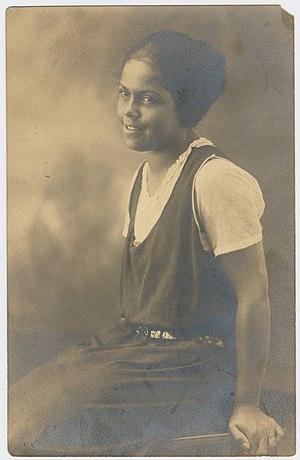
Gwendolyn B. Bennett est une artiste, auteure, et journaliste américaine. Elle a constribué au journal Opportunity: A Journal of Negro Life en y chroniquant les avancées de la Renaissance de Harlem dans sa rubrique The Ebony Flute. Bien que souvent négligée par l'histoire de la littérature, Gwendolyn B. Bennett a de réels talents prosodique et poétique. Sa nouvelle sans doute la plus connue, Wedding Day, a été publié dans le premier numéro de Fire!!, revue qui exposait les conséquences du clivage racial dans le travail. Salué par la critique, sa novella Poets Evening permet de mieux comprendre les différentes communautés afro-américaines, et a aidé de nombreux afro-américains à s'identifier et à s'accepter. Réservée, Bennett est pourtant reconnue pour avoir profondément influencé les droits des femmes afro-américaines durant la Renaissance de Harlem. Par sa persévérance, Bennett a su ouvrir à ses consœurs les portes de l'éducation et de la littérature quand celles-ci leur étaient fermées.